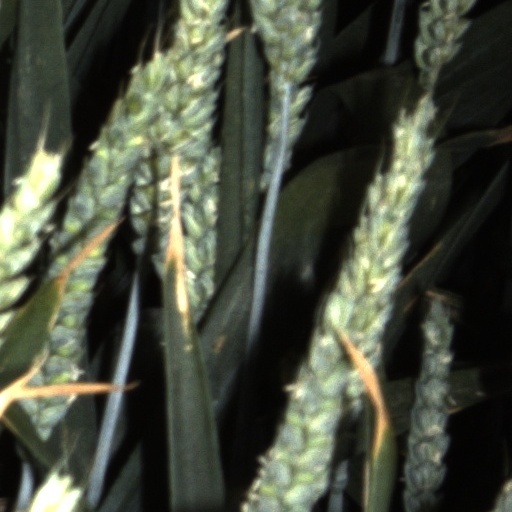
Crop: wheat